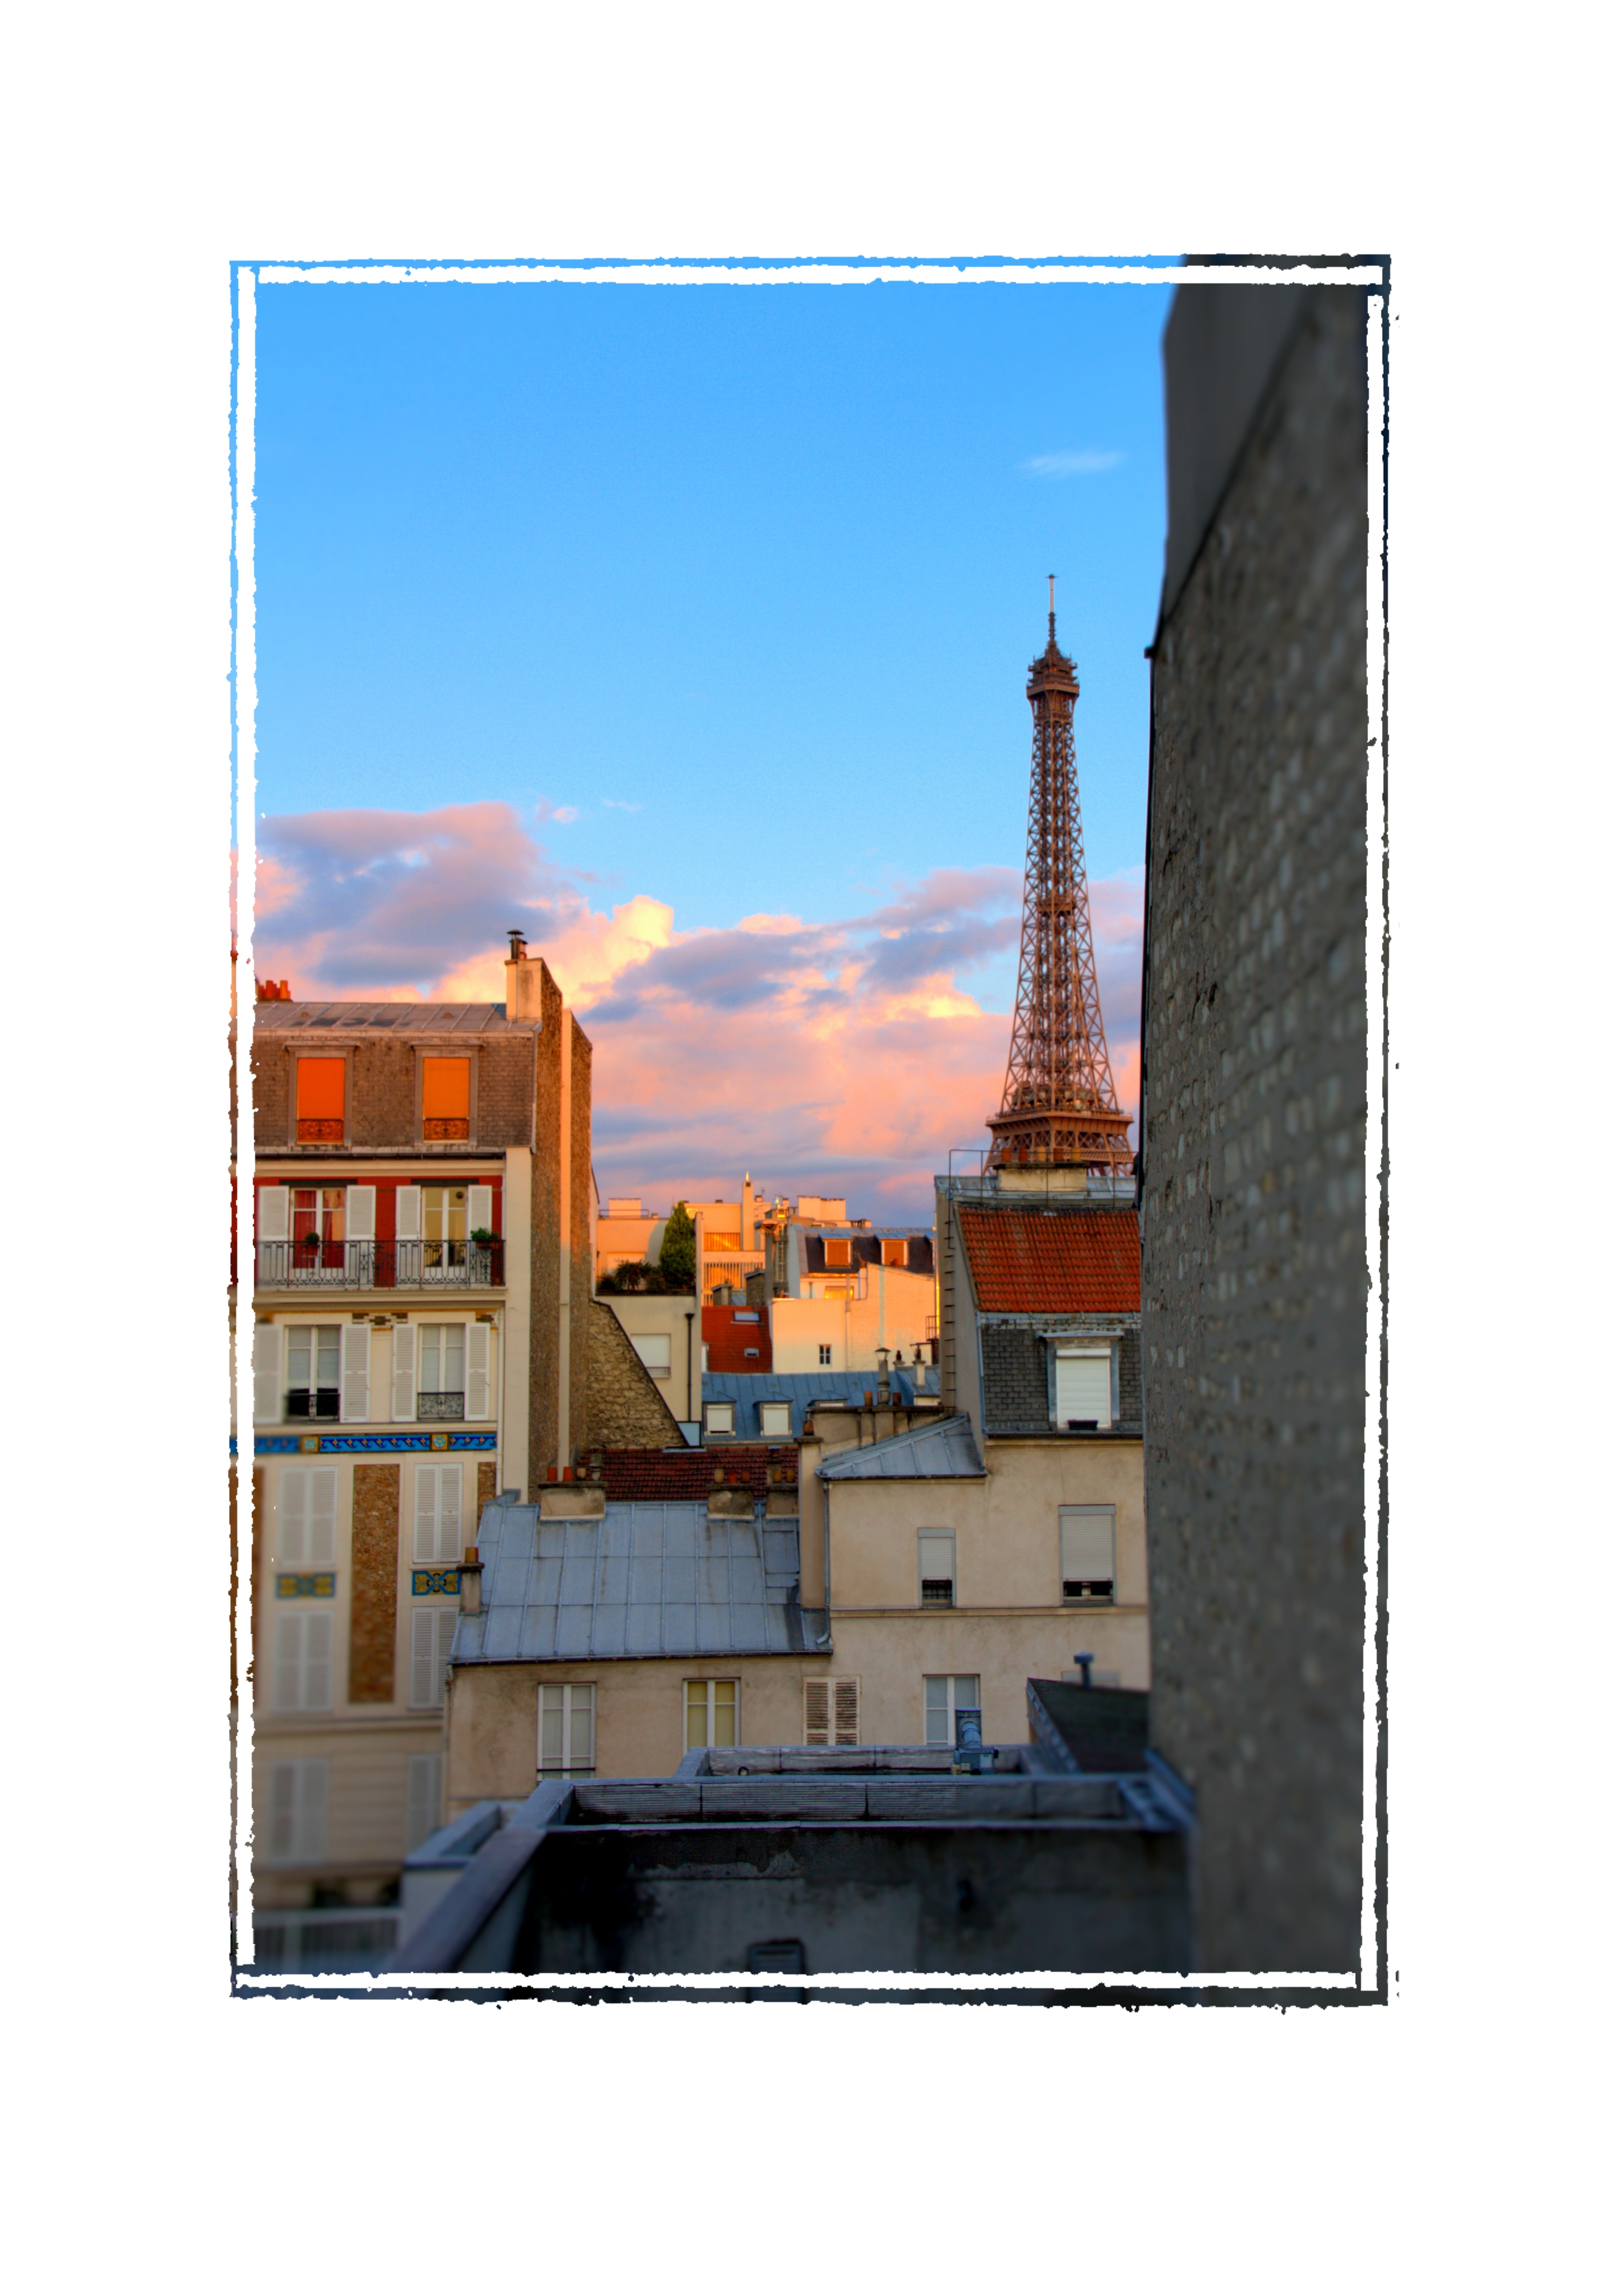
sky, morning, window, roof, building, city, paris, france, tower, facade